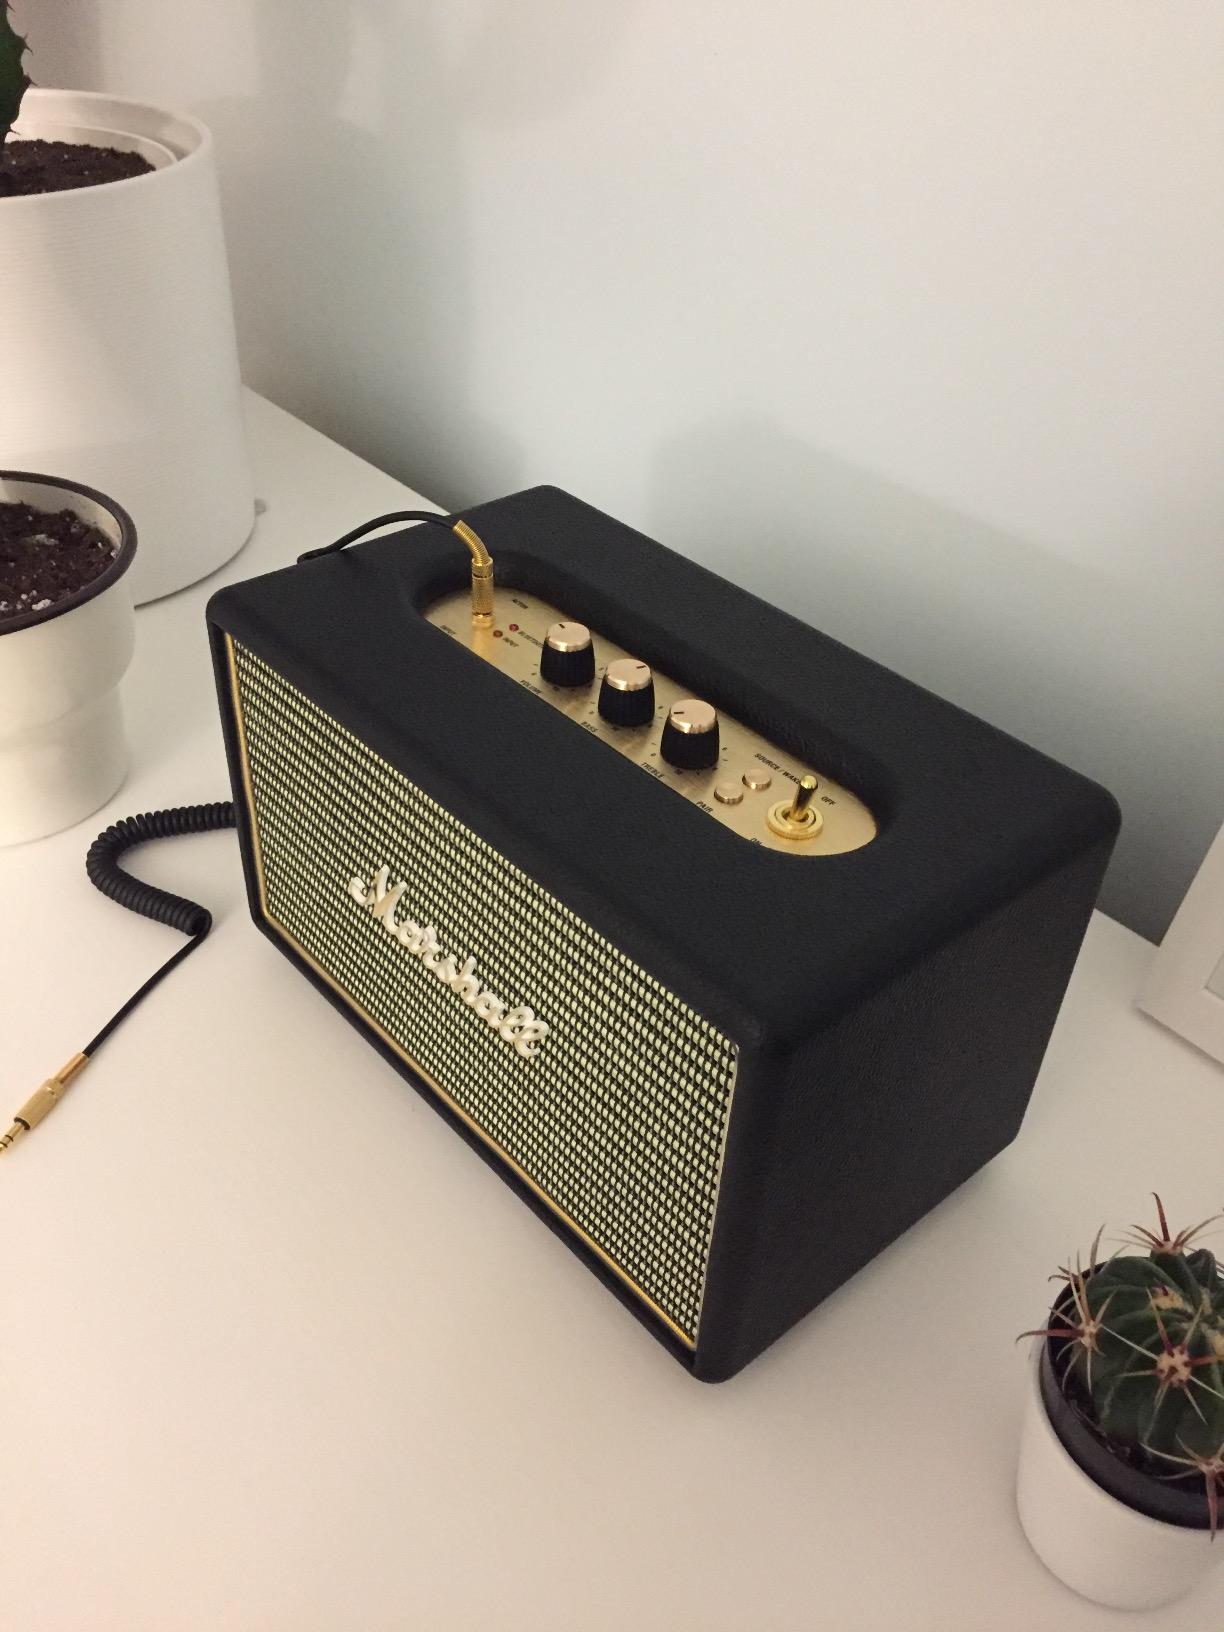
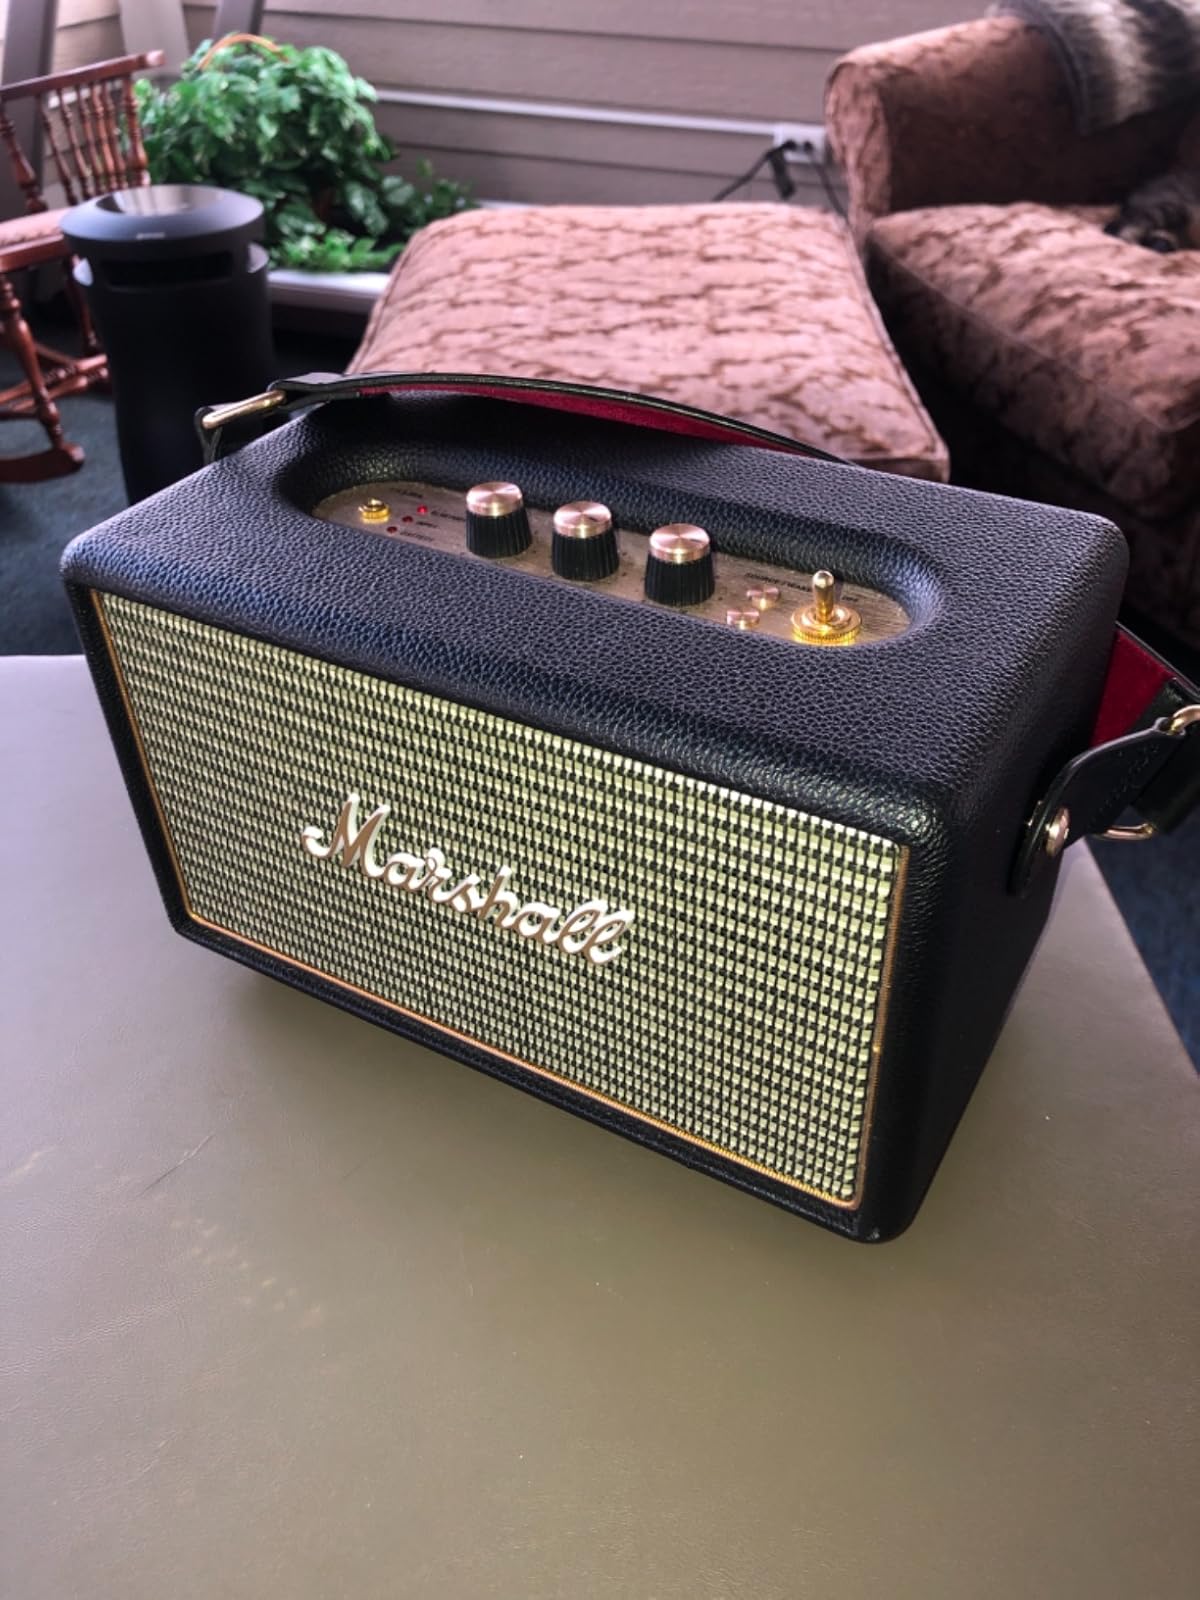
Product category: speaker
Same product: yes